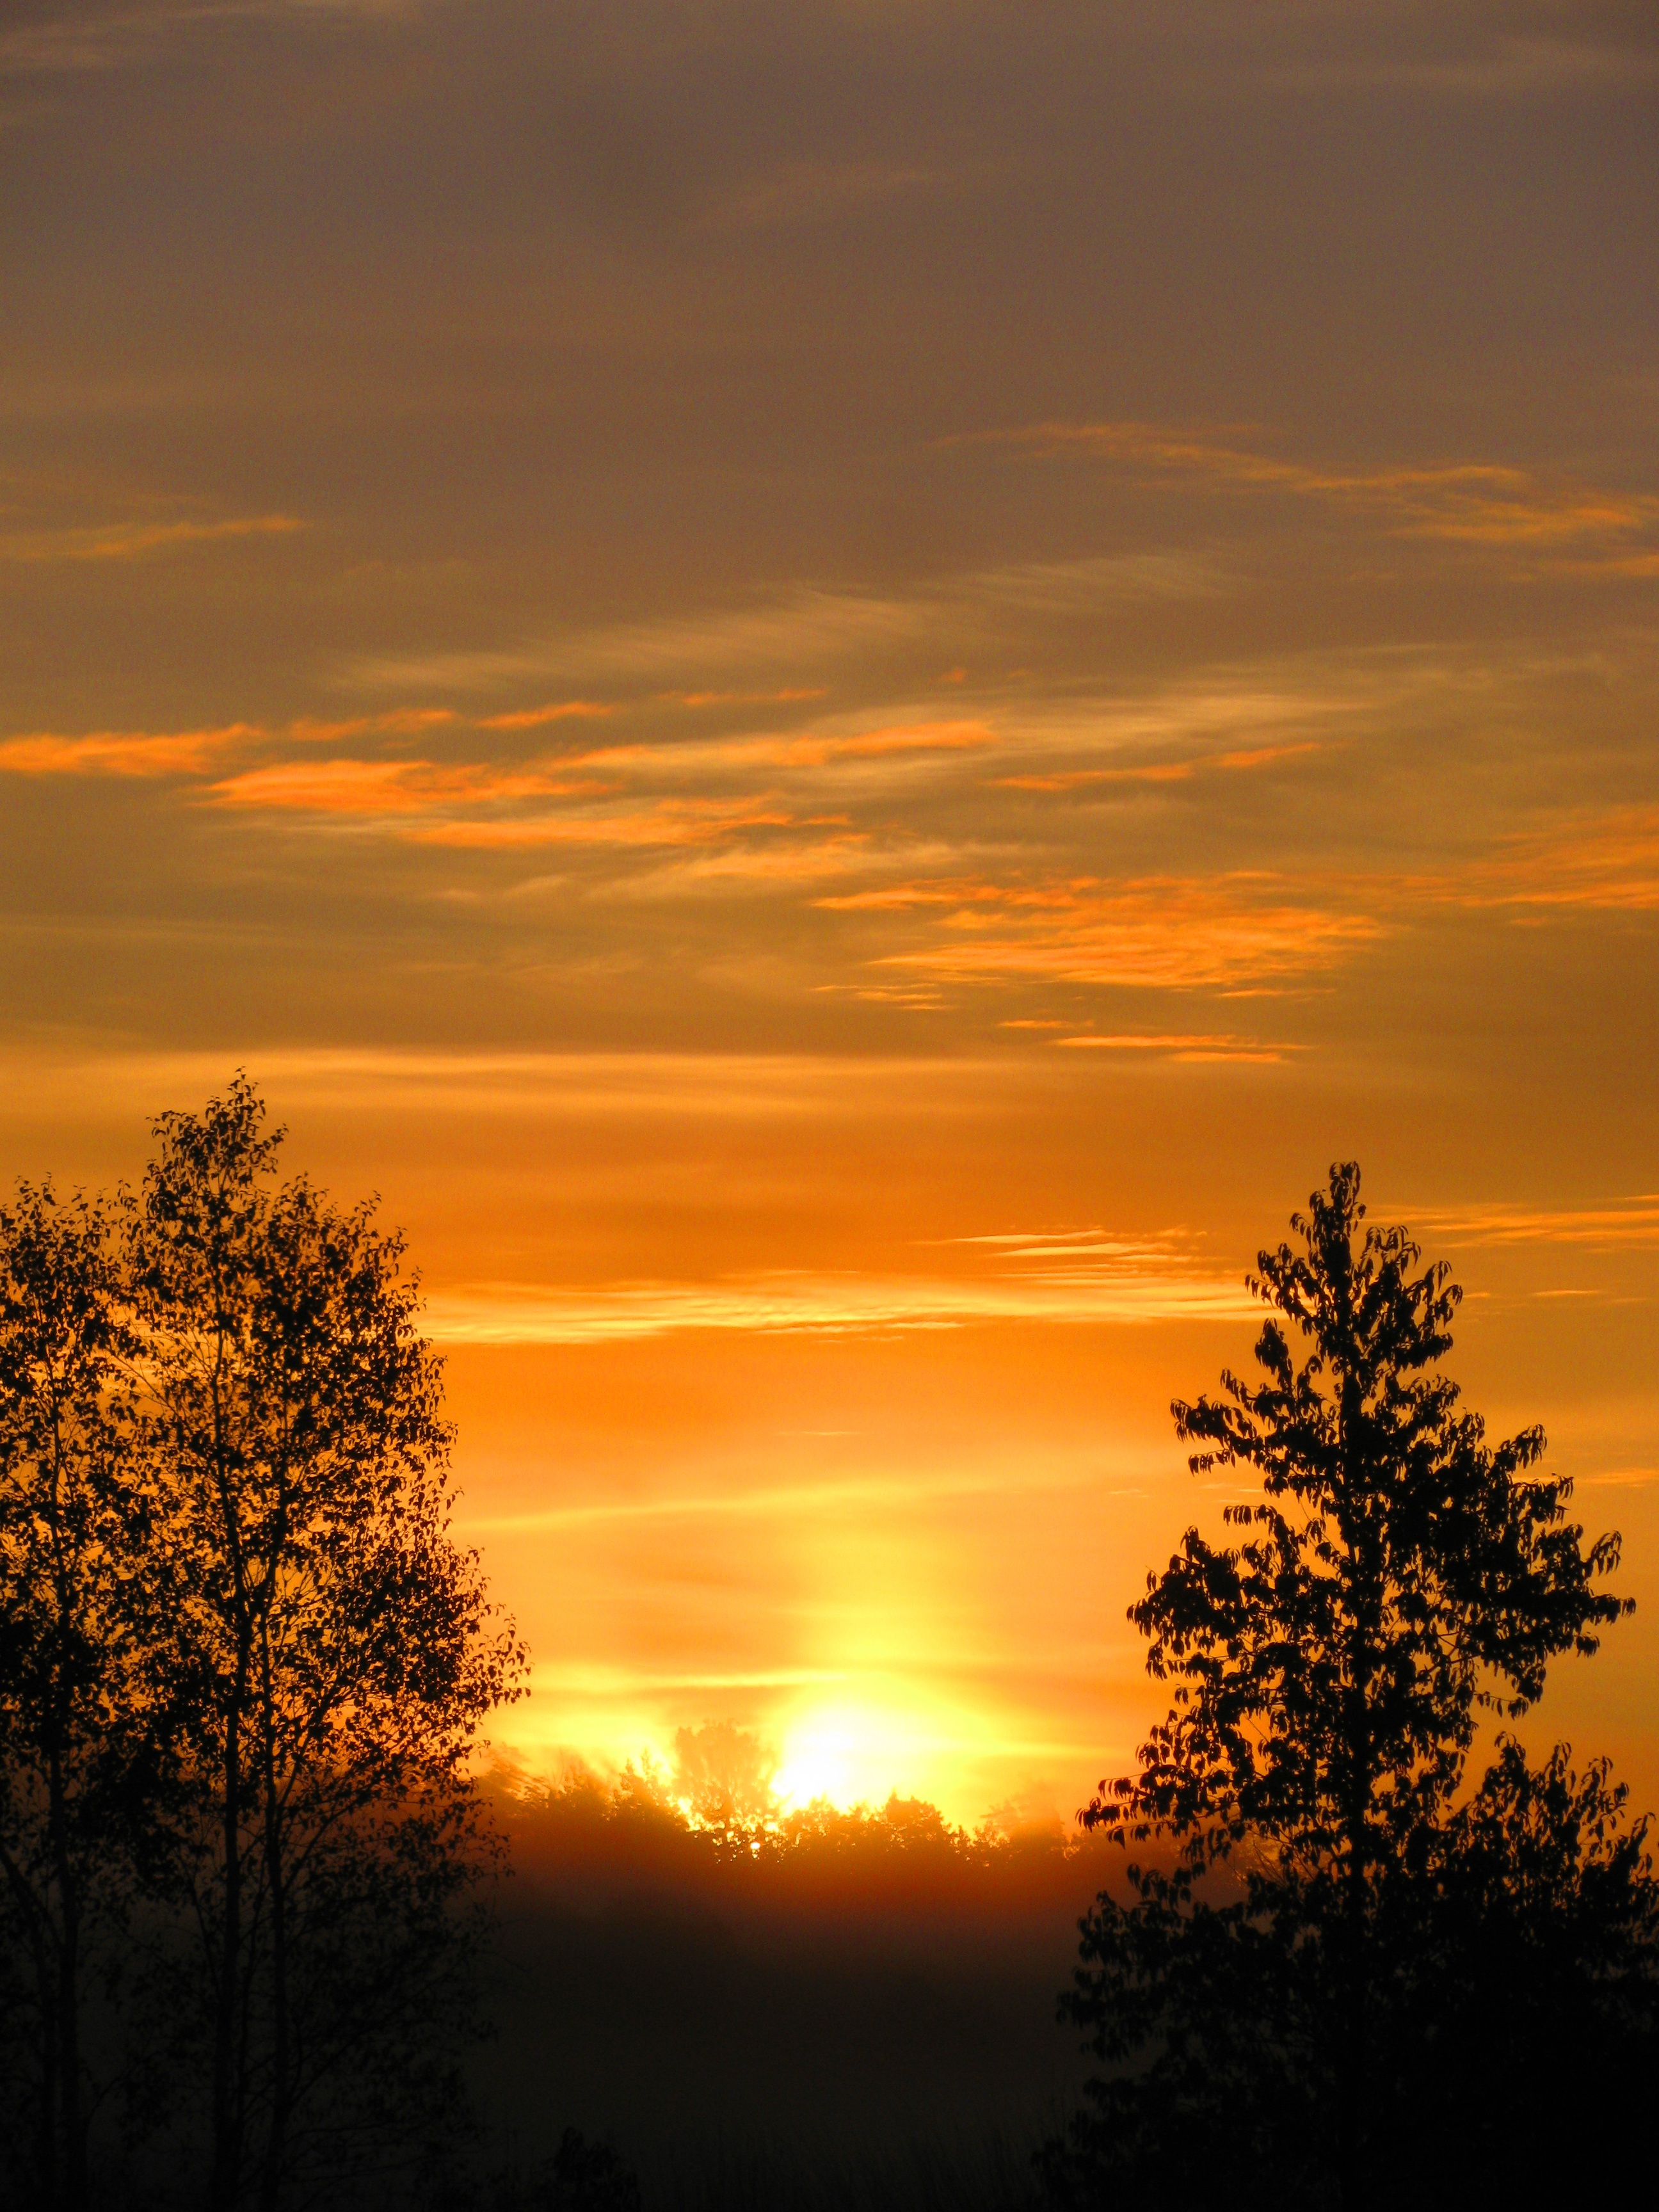
landscape, tree, cloud, sky, sun, sunrise, sunset, field, sunlight, morning, dawn, atmosphere, dusk, evening, orange, afterglow, atmospheric phenomenon, red sky at morning